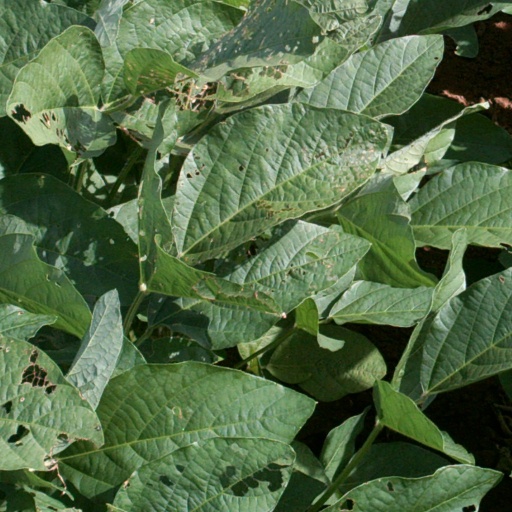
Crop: soybean